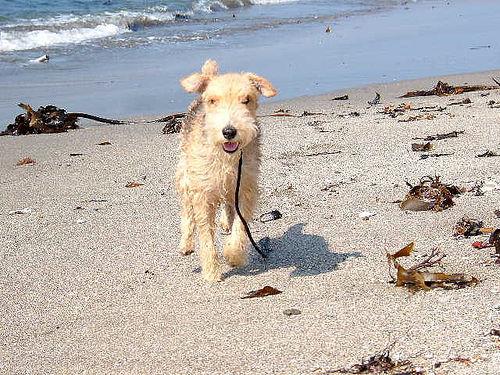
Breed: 216-n000017-Lakeland_terrier